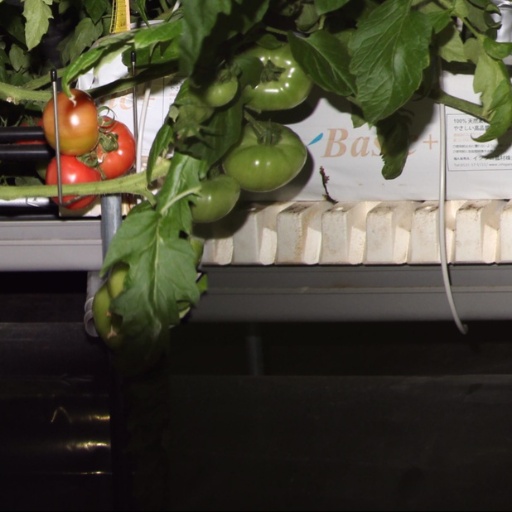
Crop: tomato